Battle of Graz

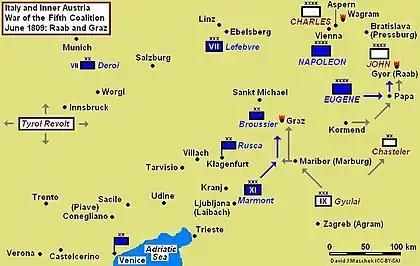
Battles of Raab and Graz Campaign Map, June 1809

On 24 June, Gyulai's advance guard clashed with Broussier at Karlsdorf south of Graz. A battalion of the "Franz Karl" Infantry Regiment, a landwehr battalion, two companies of Grenzers, and four squadrons of cavalry confronted five French battalions supported by six artillery pieces. The "Frimont" Hussars drove back one battalion of the 9th Line Infantry Regiment. The French had the better of the encounter when the untried soldiers of the "Massal" Austrian landwehr took to their heels.